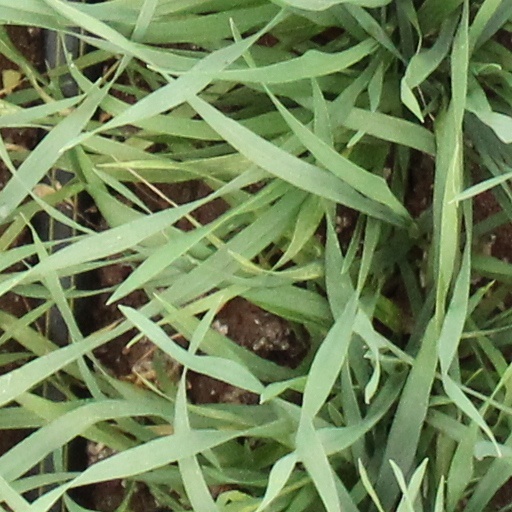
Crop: wheat